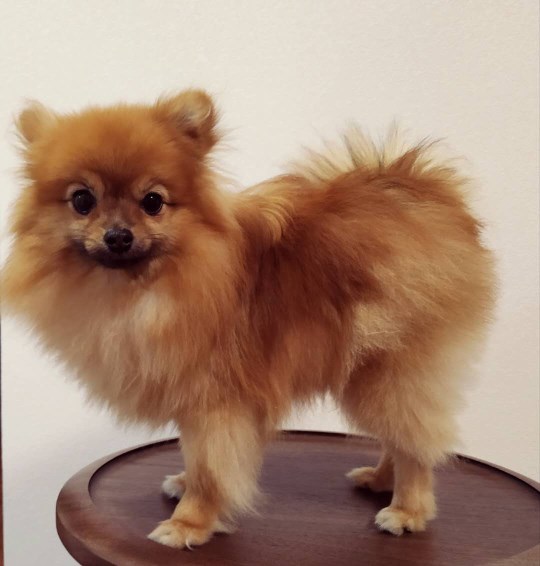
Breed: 1936-n000005-Pomeranian